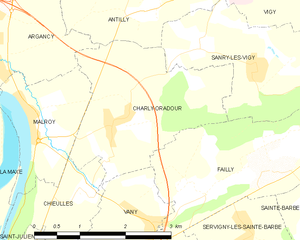
Charly-Oradour est une commune française située dans le département de la Moselle en région Grand Est.